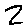
Label: 2